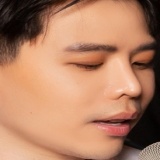
ca sĩ Trịnh Thăng Bình